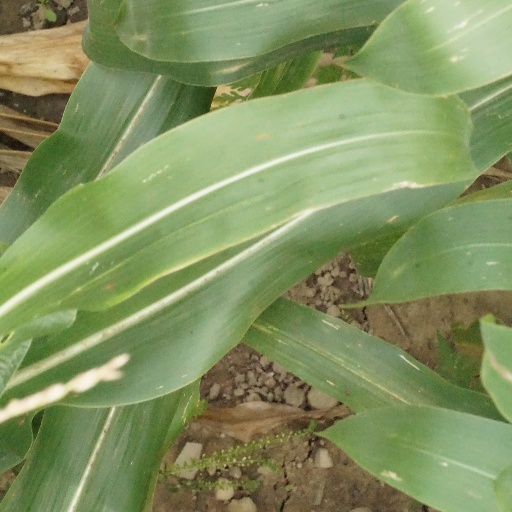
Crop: maize; corn